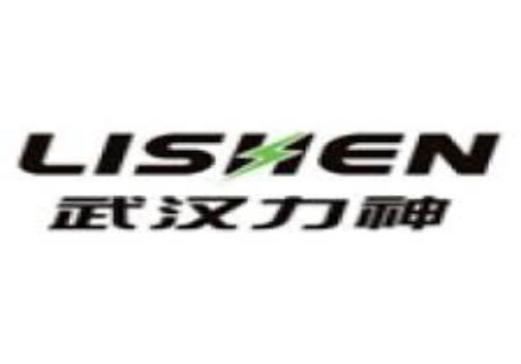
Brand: lishen
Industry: Electronic